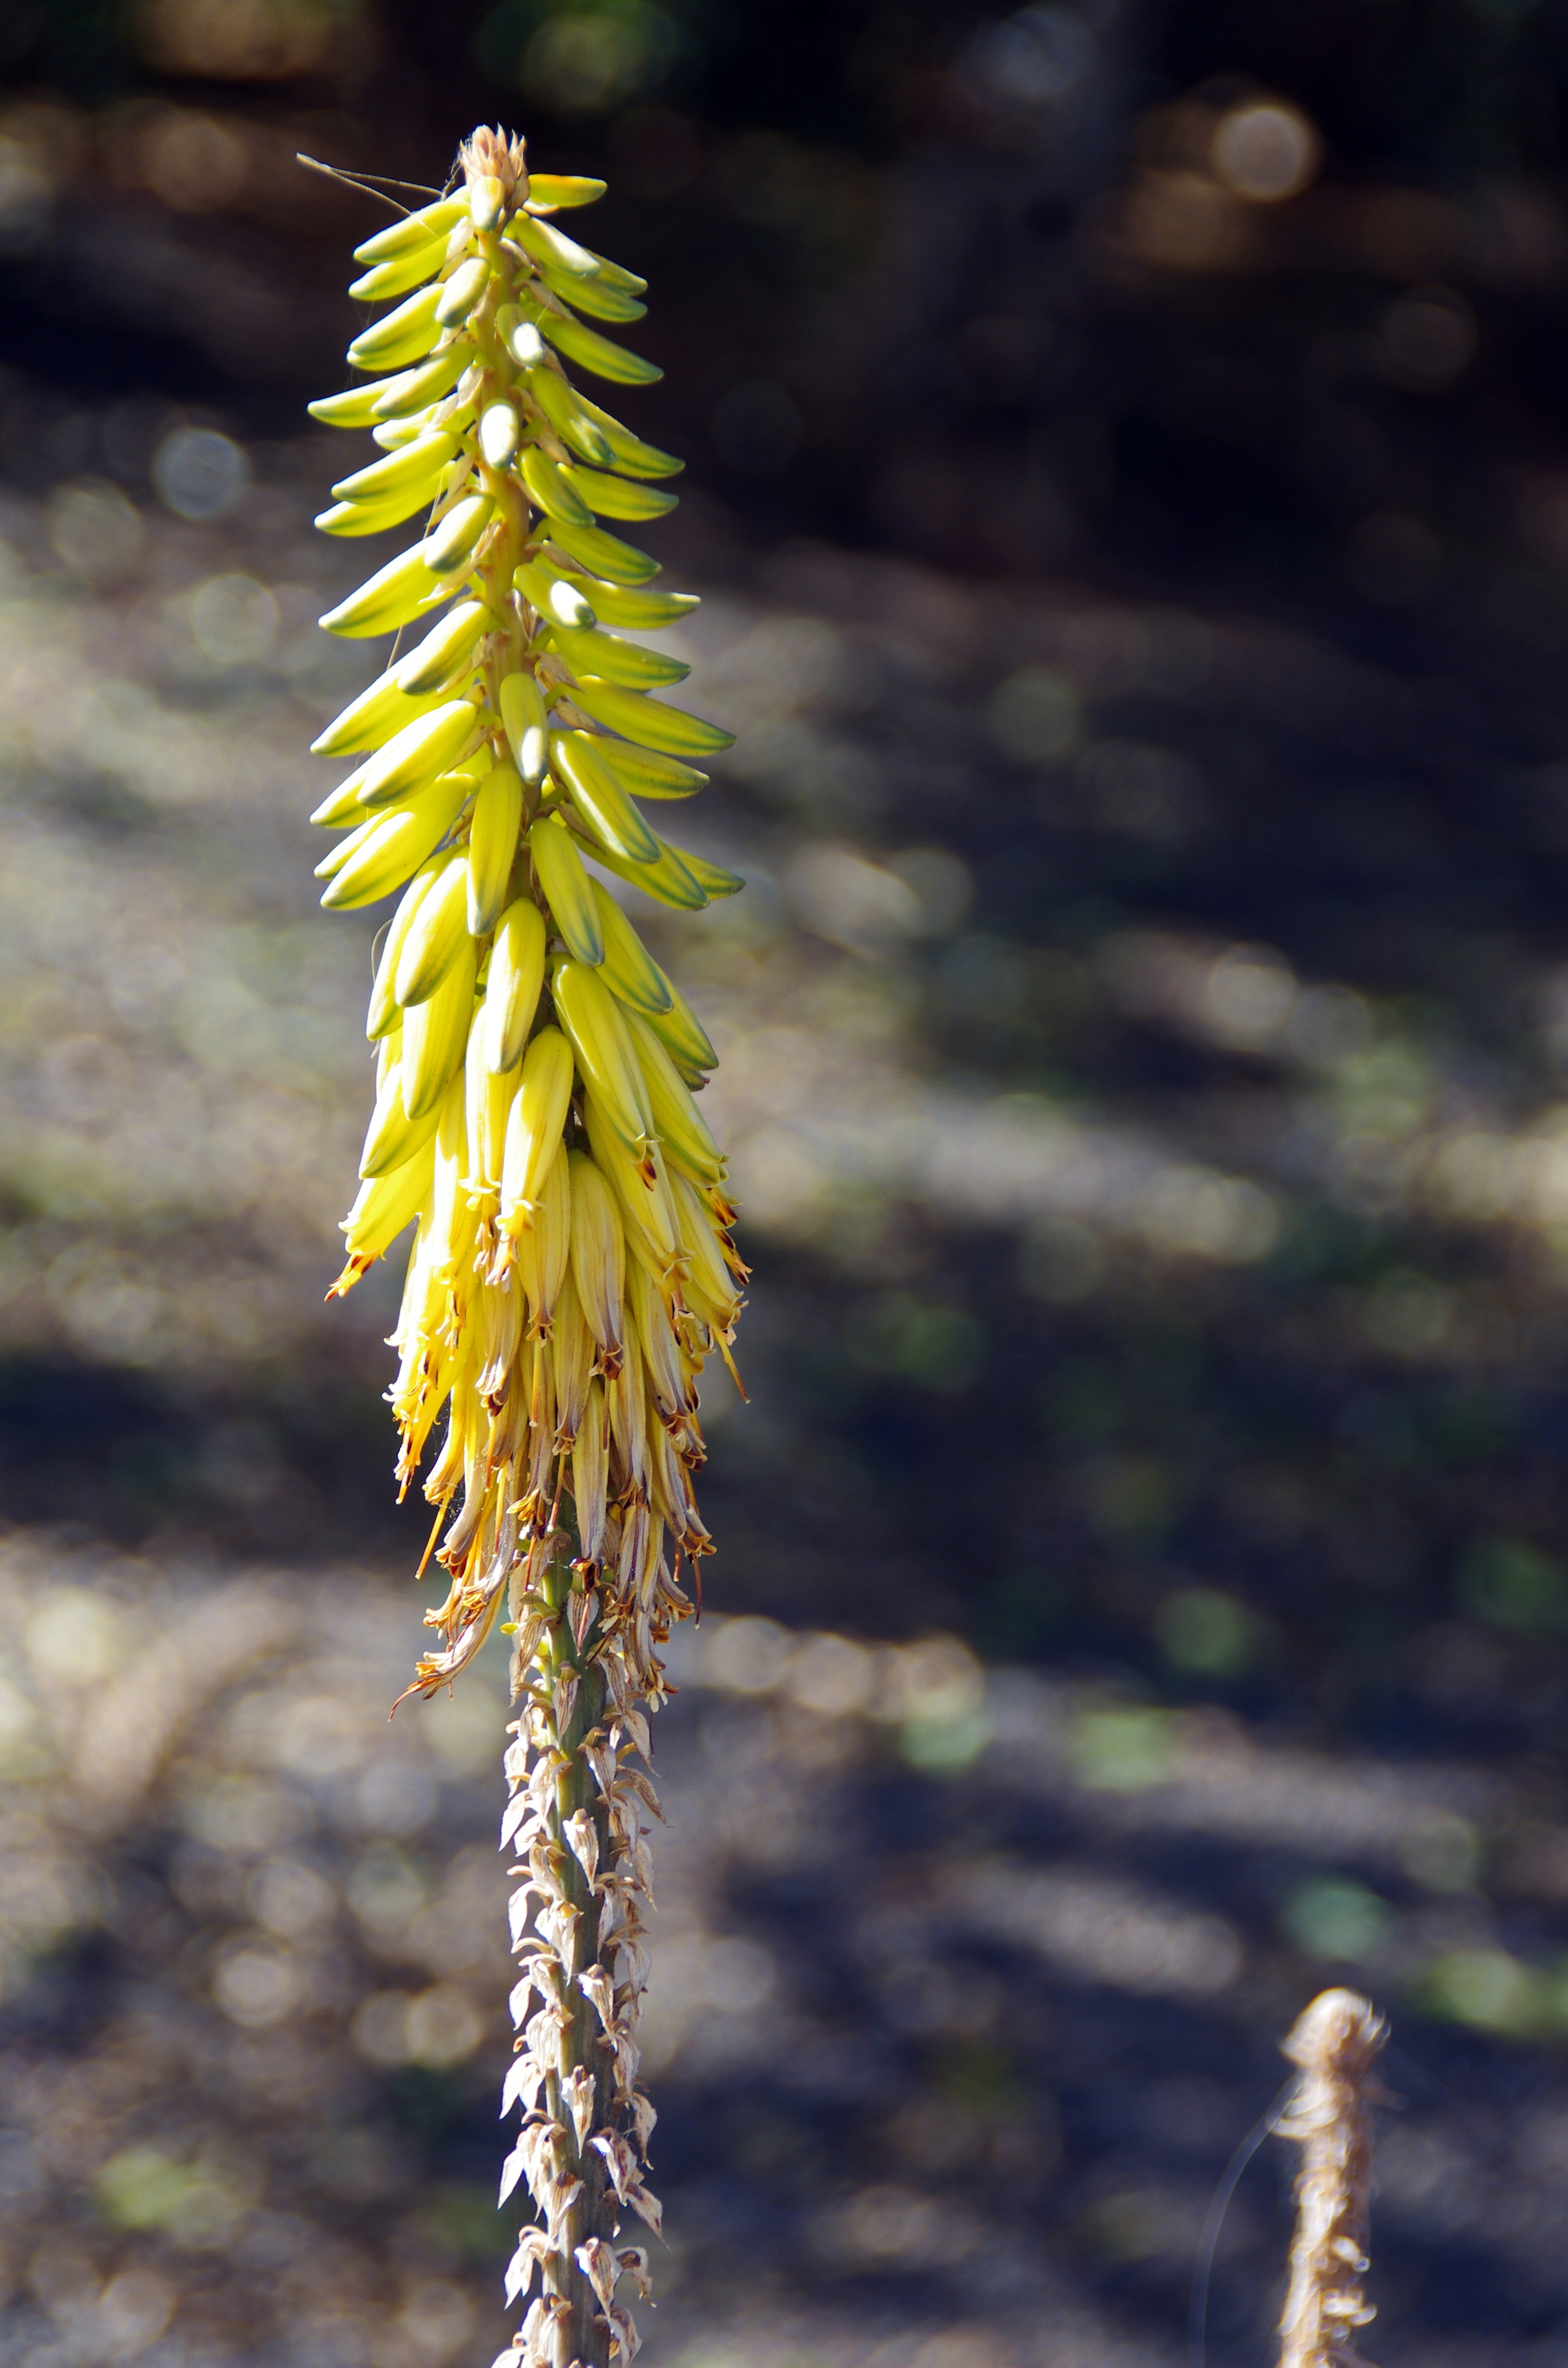
tree, nature, grass, branch, plant, leaf, flower, green, autumn, botany, yellow, flora, wildflower, close up, aloe, scape, exotic, yellow flowers, macro photography, lanzarote, flowering plant, aloe vera, torch lily, grass family, plant stem, woody plant, land plant